Piccadilly Circus

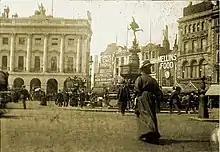
London's Piccadilly Circus in 1908. On the left is the old County Fire Office.

Piccadilly Circus tube station was opened on 10 March 1906, on the Bakerloo line, and on the Piccadilly line in December of that year. In 1928, the station was extensively rebuilt to handle an increase in traffic. The junction's first electric advertisements appeared in 1910, and, from 1923, electric billboards were set up on the facade of the London Pavilion. Electric street lamps, however, did not replace the gas ones until 1932. The circus became a one-way roundabout on 19 July 1926. Traffic lights were first installed on 3 August 1926.